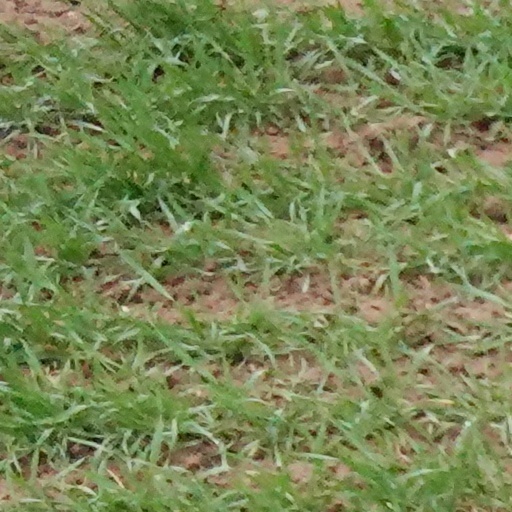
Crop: wheat